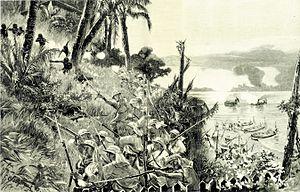
Lock Priso Bell est un chef Sawa de Bonabéri qui exerça son pouvoir pendant près de 70 ans. Avec Elami Joss, il est l'un des premiers résistants à l'occupation allemande des territoires douala.
L'histoire coloniale du Cameroun s'étale sur la période allant de 1884, date des premières signatures des traités allemands à Douala, jusqu'en 1960 avec l'indépendance du pays.